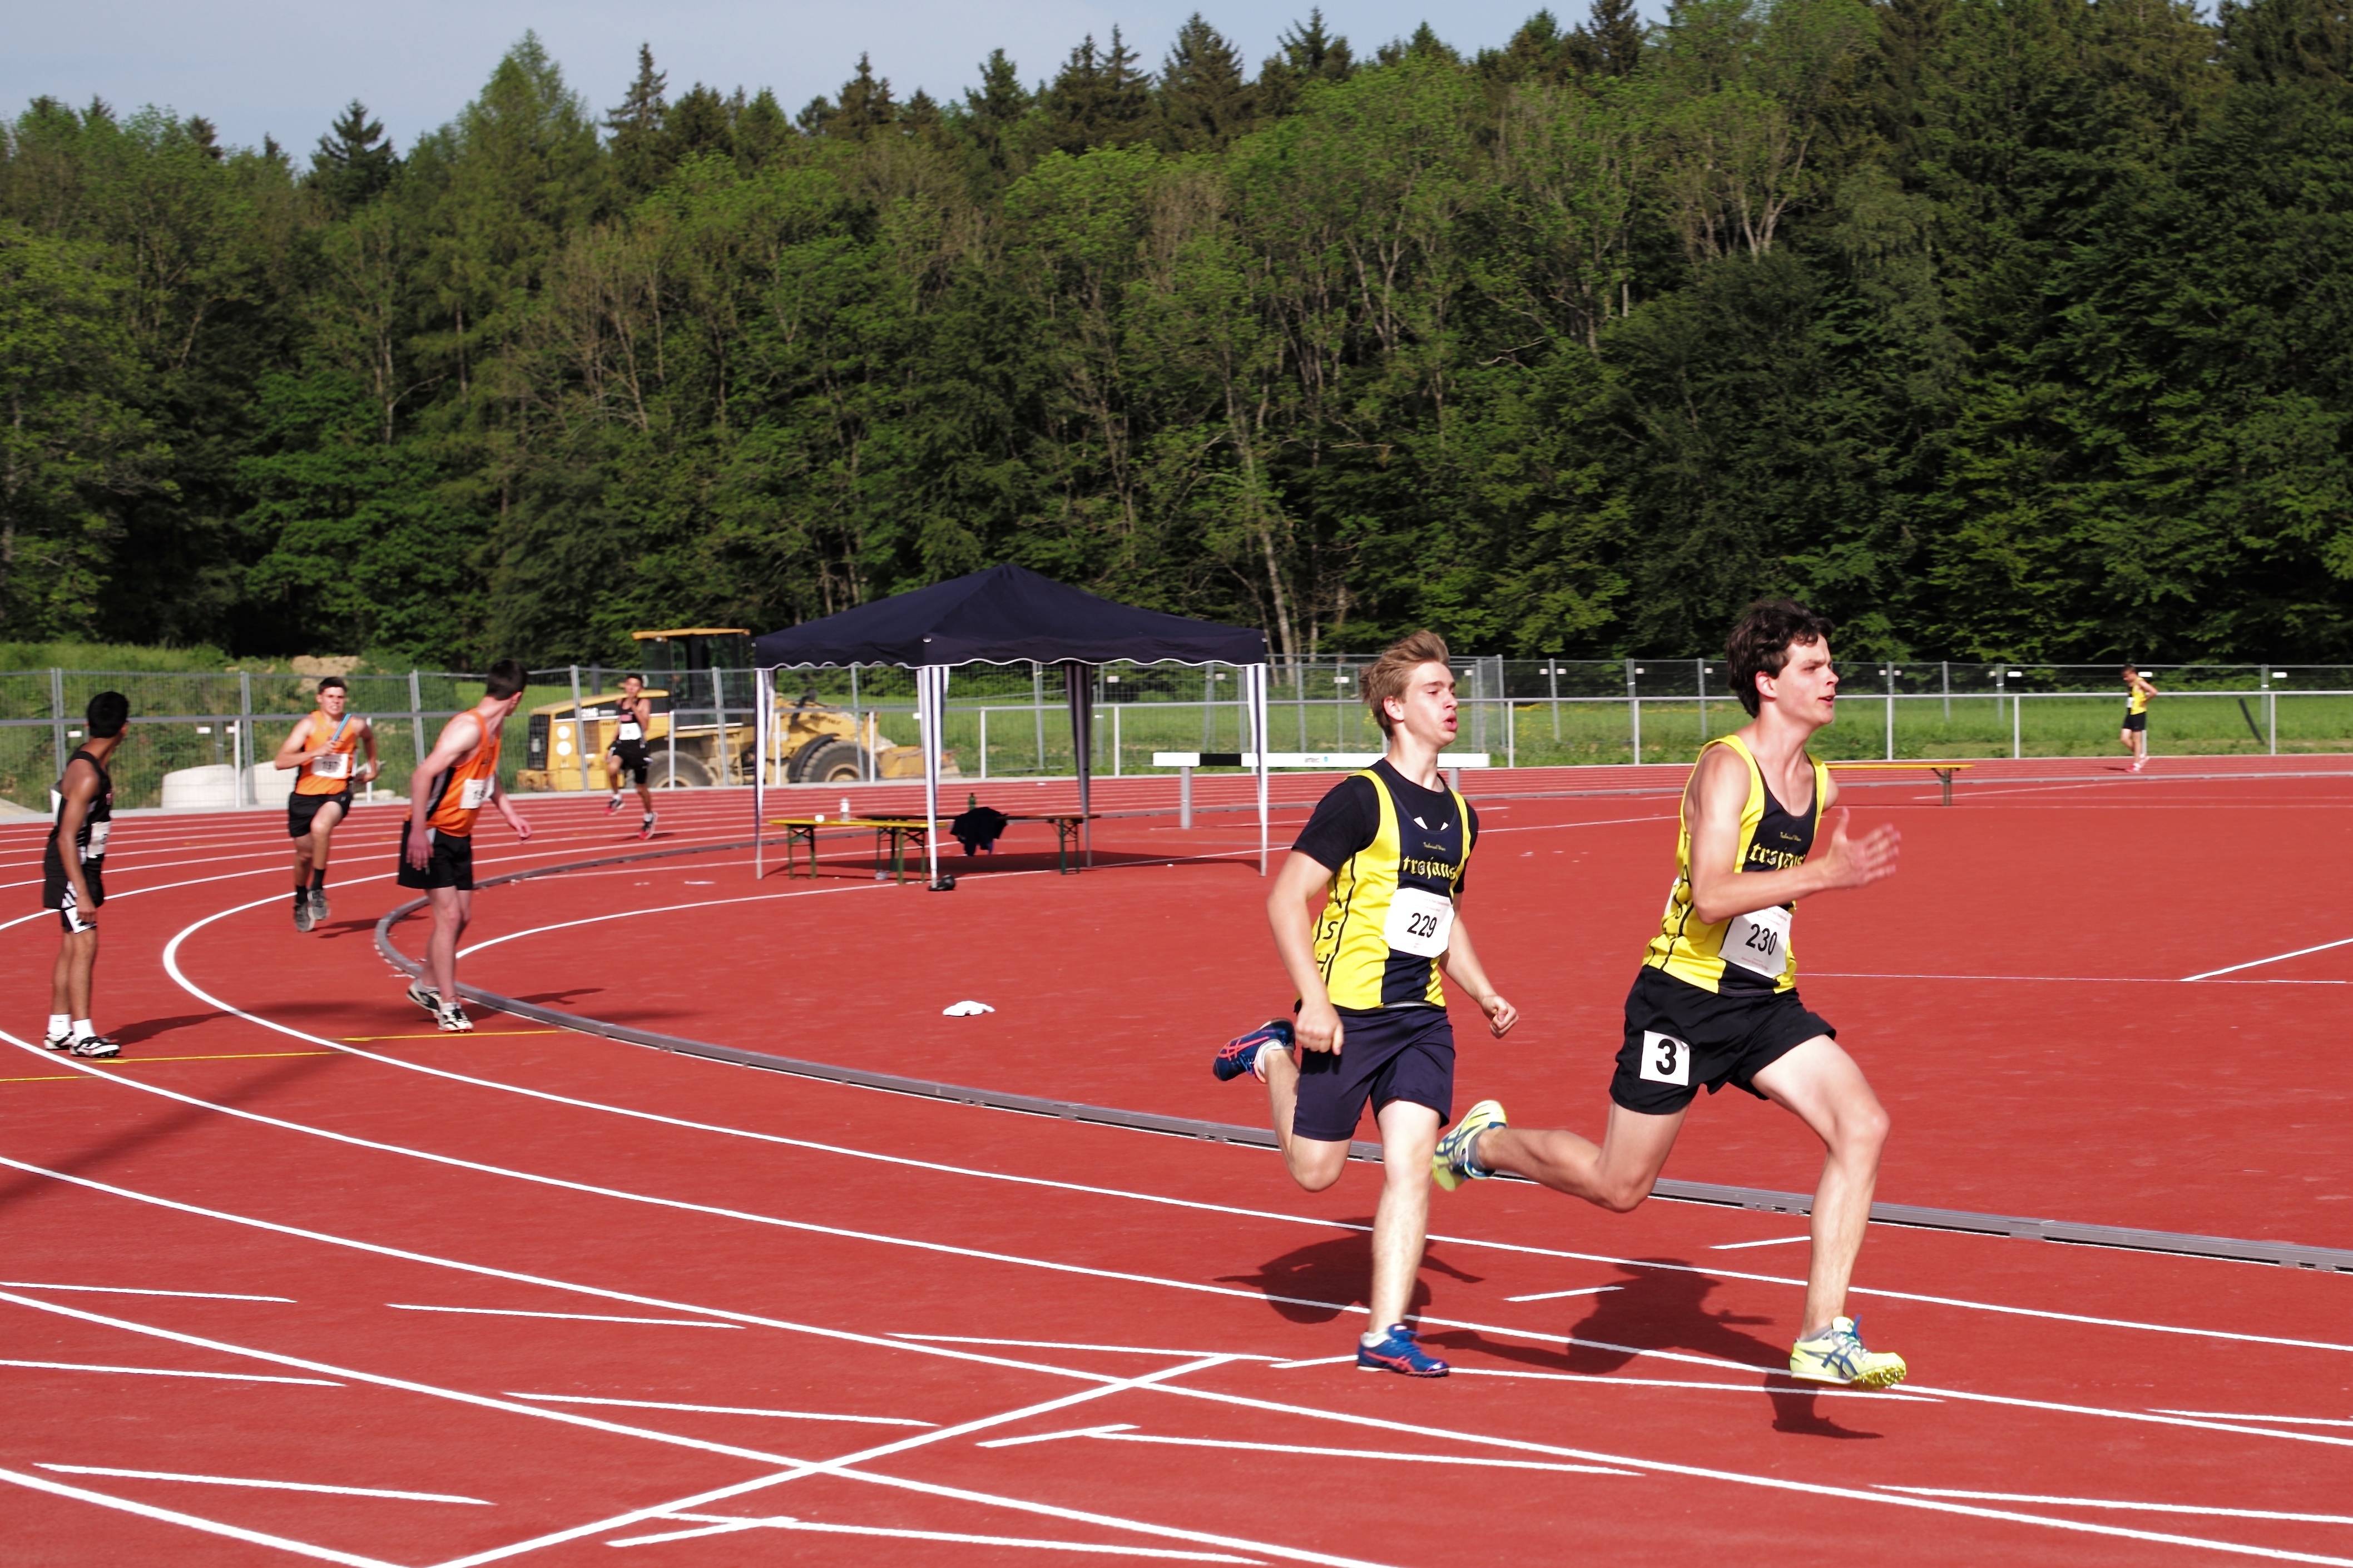
running, jumping, sports, athletics, sprint, hurdle, hurdling, physical exercise, human action, track and field athletics, middle distance running, 800 metres, 110 metres hurdles, 4 100 metres relay